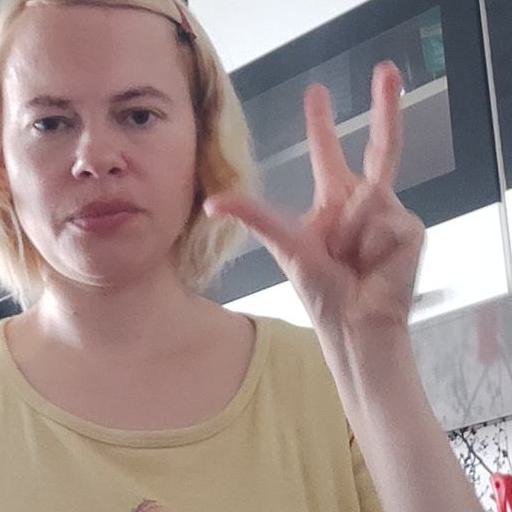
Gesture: three2